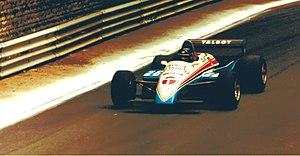
Jacques Laffite, né le 21 novembre 1943 à Paris, est un pilote automobile français. Il a notamment disputé 176 Grands Prix de Formule 1 et remporté six victoires entre 1974 et 1986. De 1997 à 2012, il commente en qualité de consultant les Grands Prix de F1 pour la chaîne de télévision française TF1. Il a deux filles : Camille et Margot, journaliste sportive sur Canal+. Jacques Laffite est le beau-frère de Jean-Pierre Jabouille.
Le Grand Prix automobile de Pau est une épreuve de course automobile disputée chaque année sur le Circuit de Pau-Ville, tracée dans les rues de Pau, dans le département des Pyrénées-Atlantiques, en France.